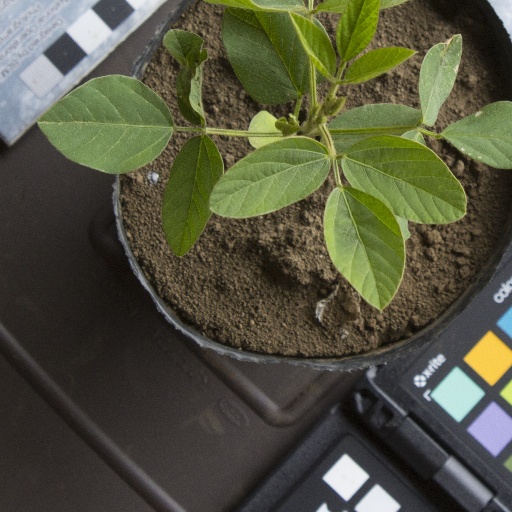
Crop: soybean